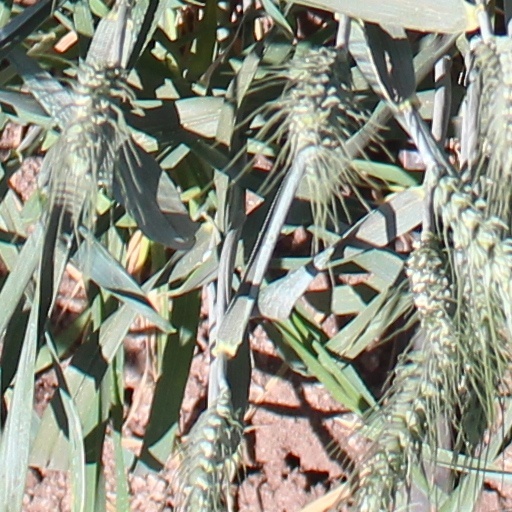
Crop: wheat